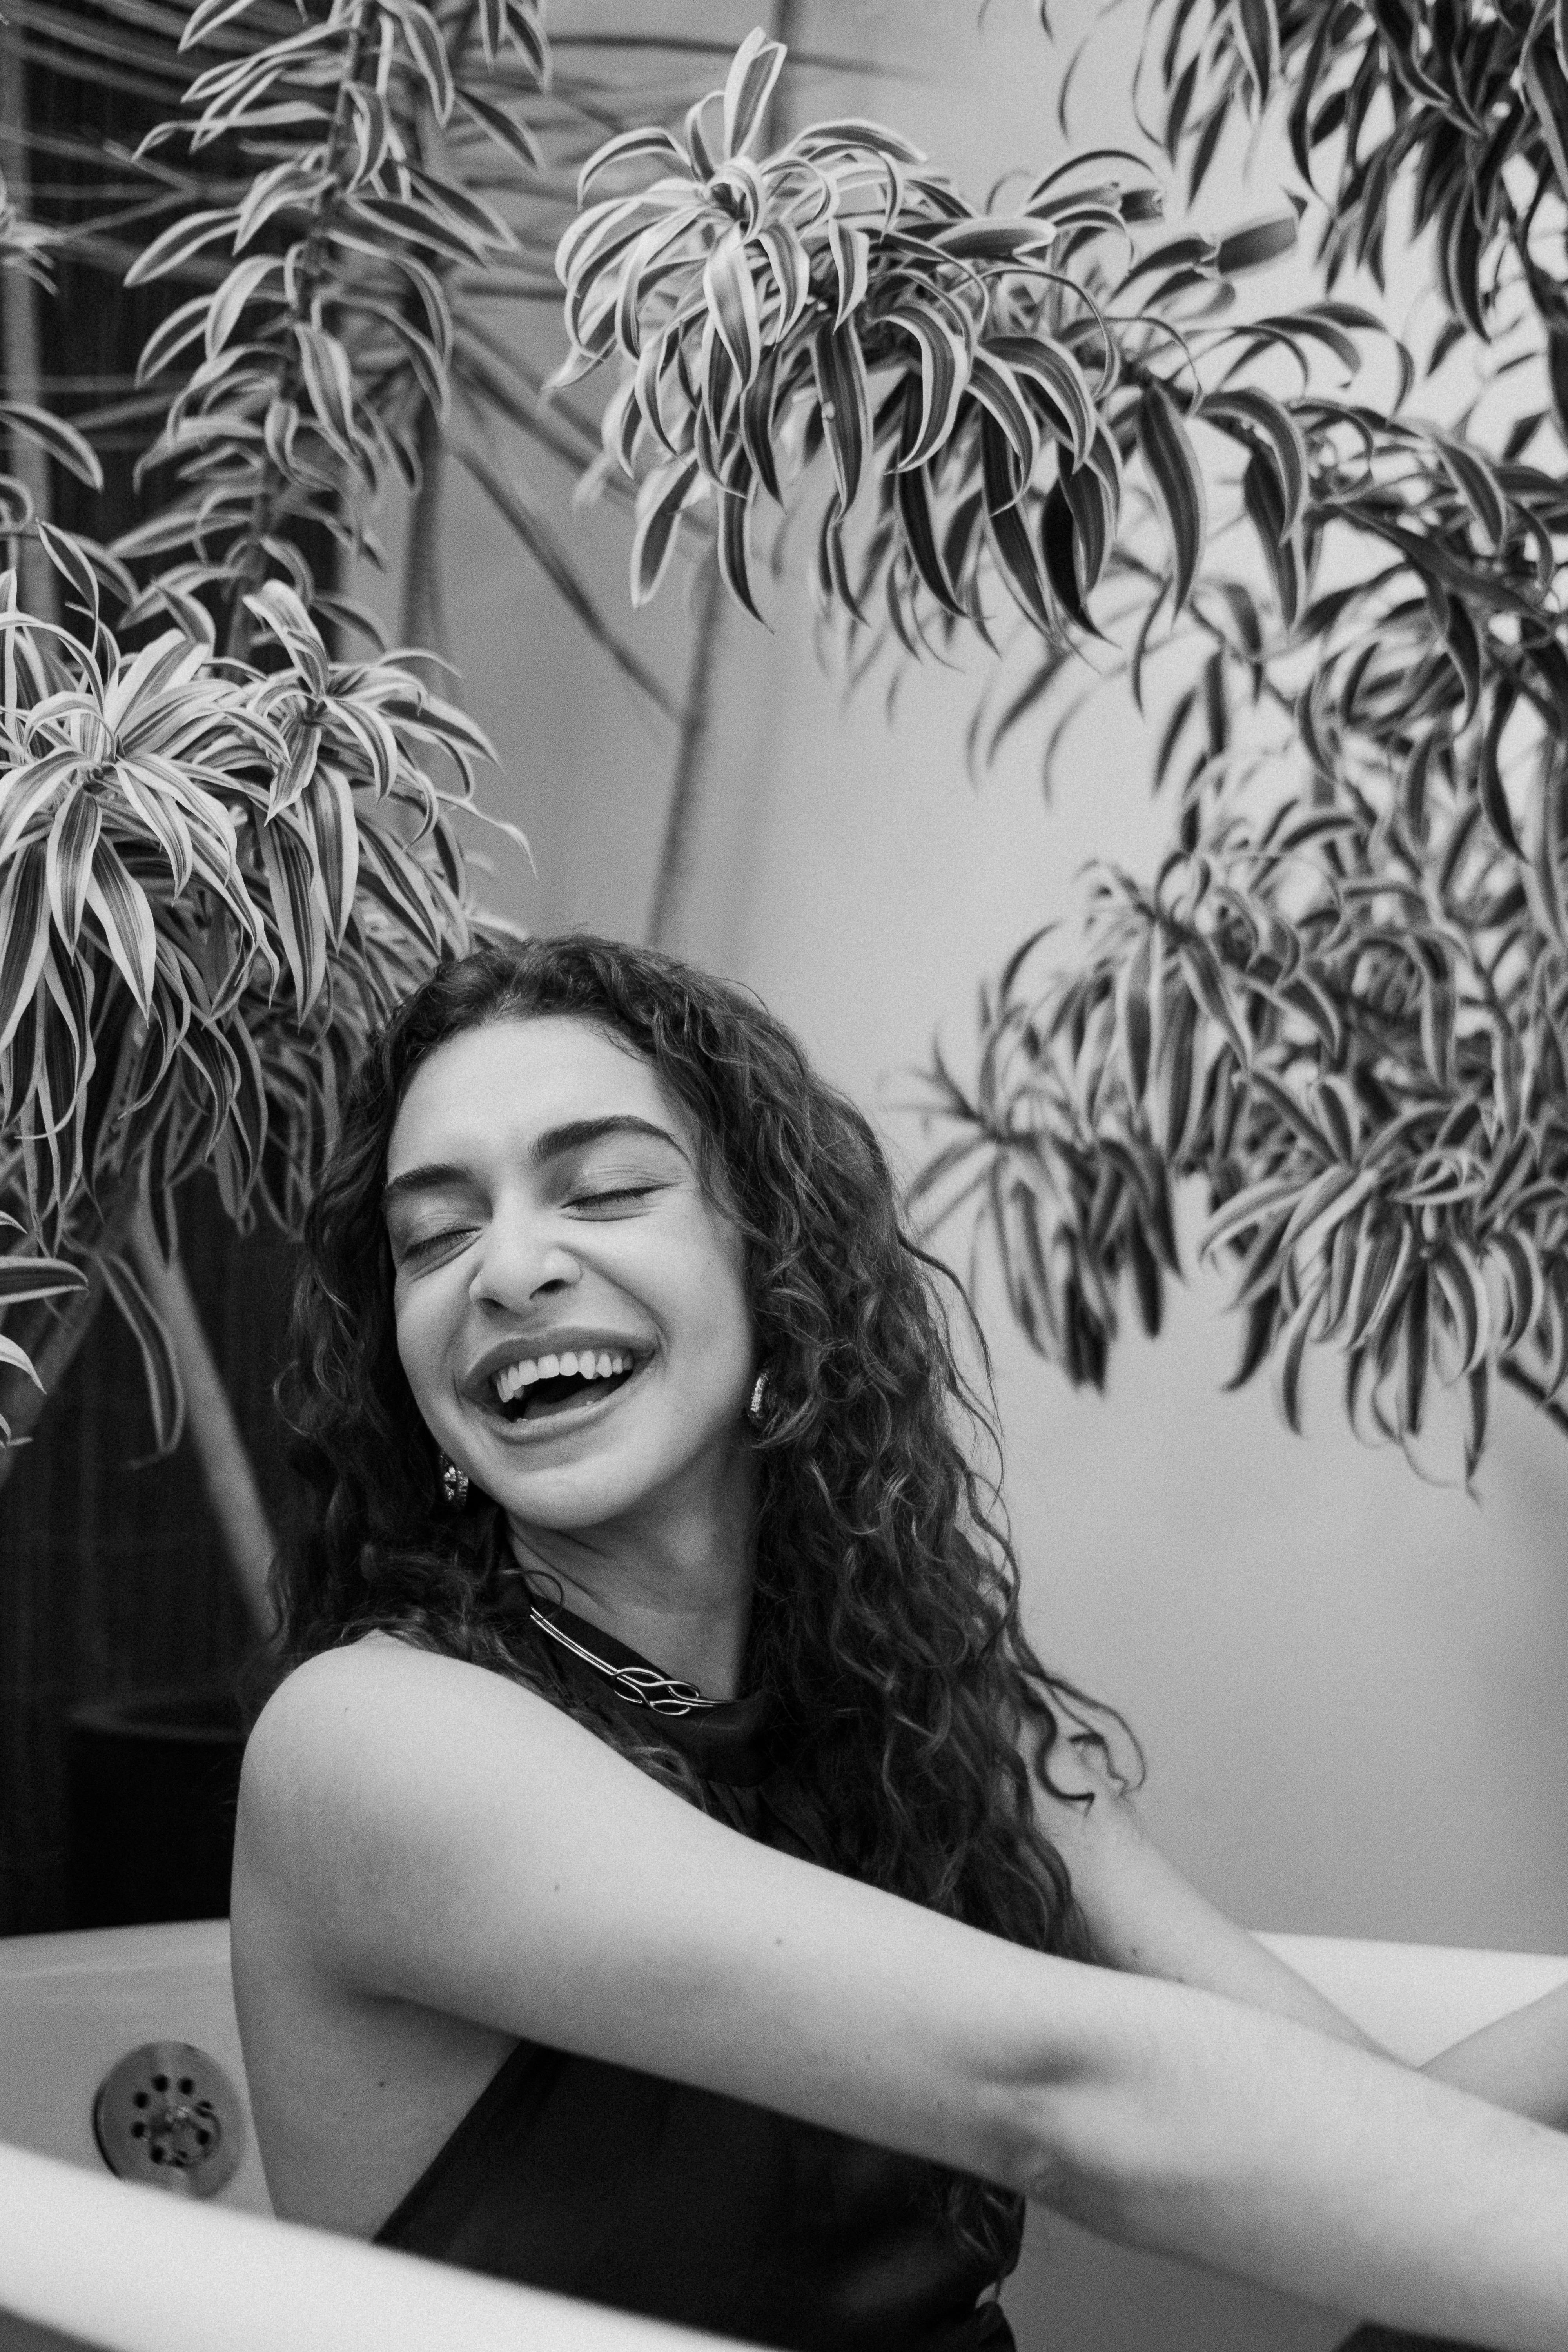
woman, lips, happiness, monochrome photography, beauty, black hair, facial expression, black, black and white, monochrome, eyelash, smile, portrait photography, long hair, photo shoot, model, portrait, laughter, art model, cosmetics